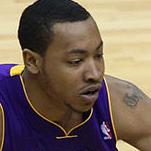
Age: 23